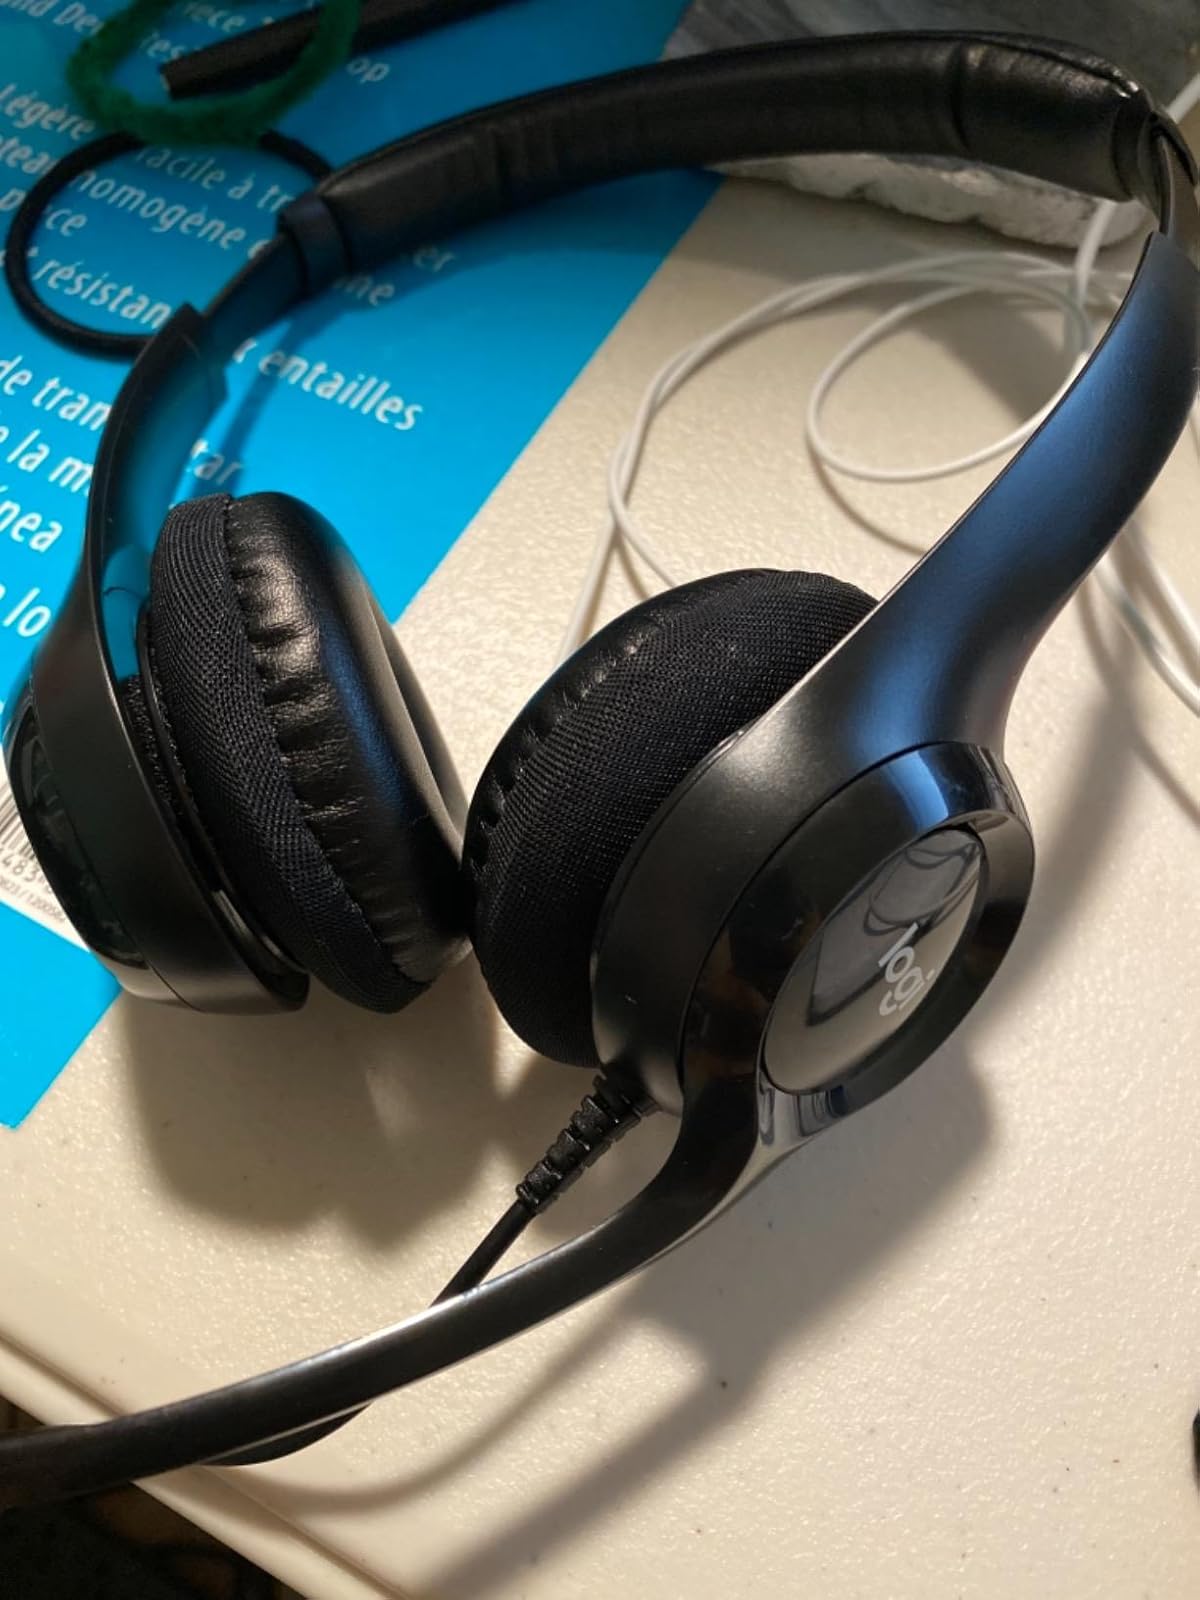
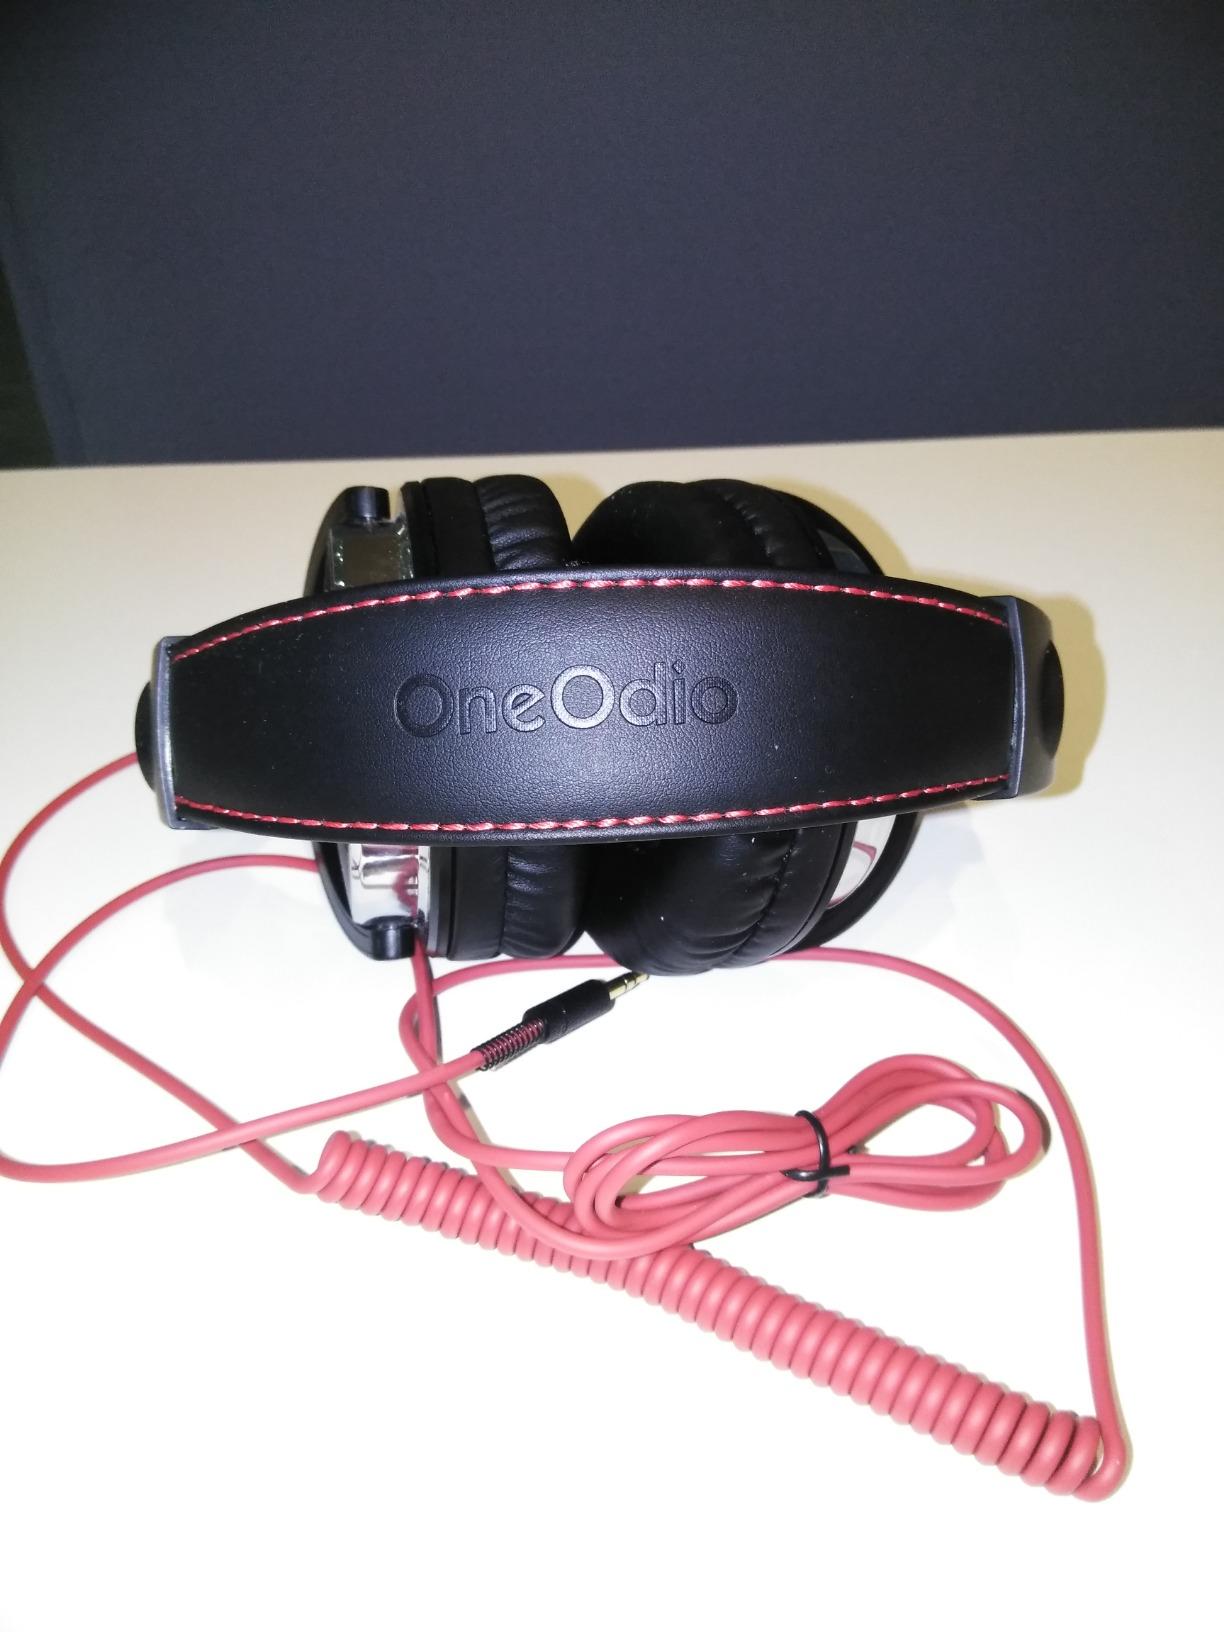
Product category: headphones
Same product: no